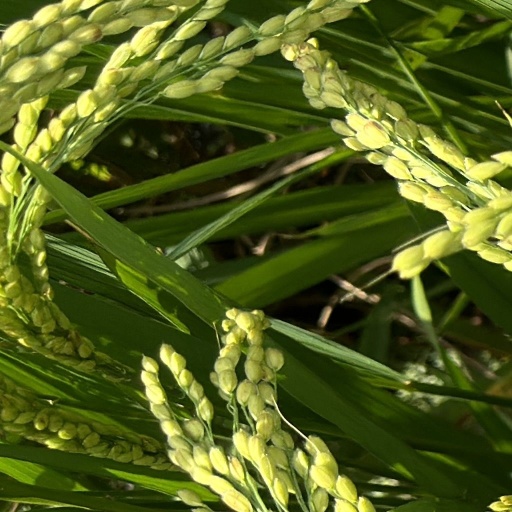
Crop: rice